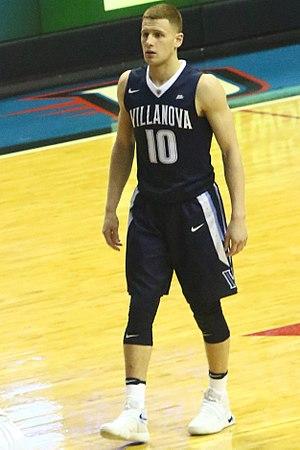
Donte DiVincenzo est un joueur professionnel américain de basket-ball, qui évolue avec les Bucks de Milwaukee dans le championnat américain NBA. Il a remporté les championnats nationaux universitaires avec l'équipe des Wildcats de Villanova en 2016 et 2018.